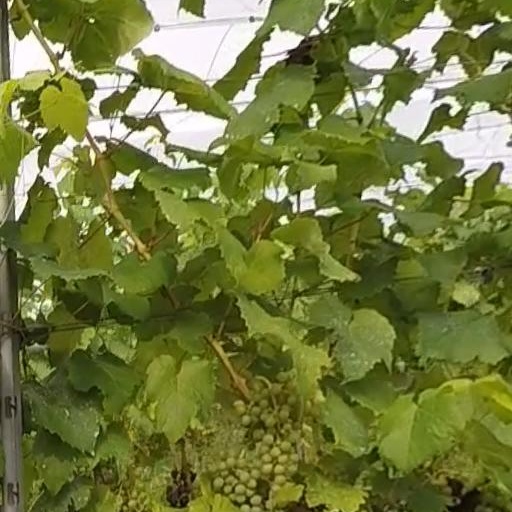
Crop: grape